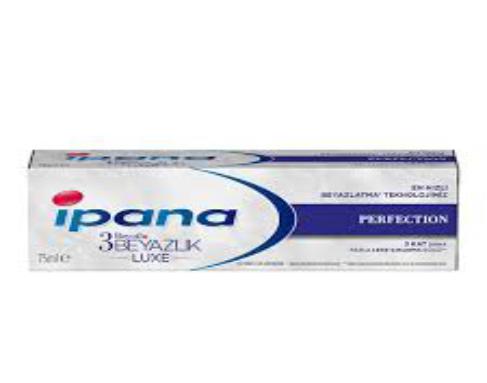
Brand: Ipana
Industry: Necessities